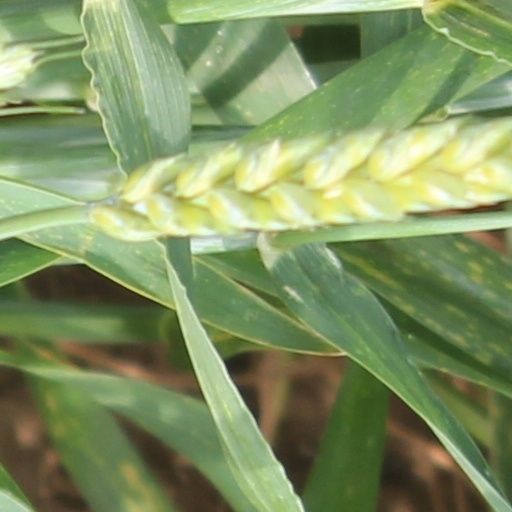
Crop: wheat